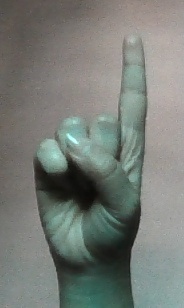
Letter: bb